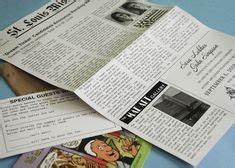
Waste category: paper